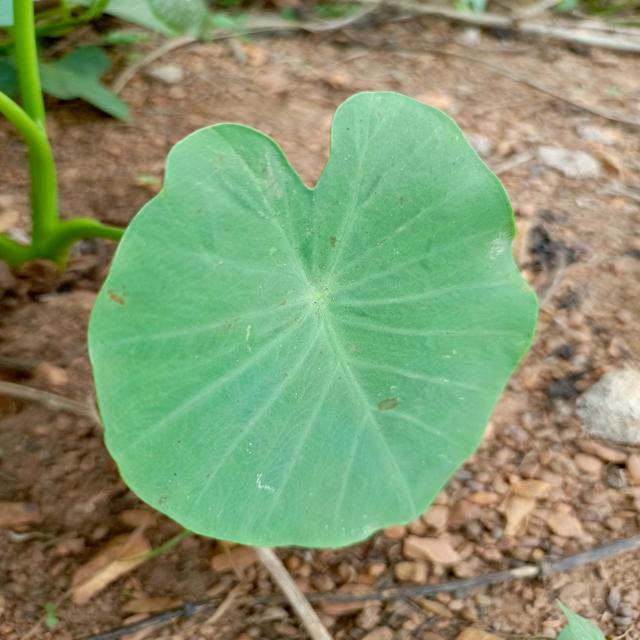
Label: Healthy